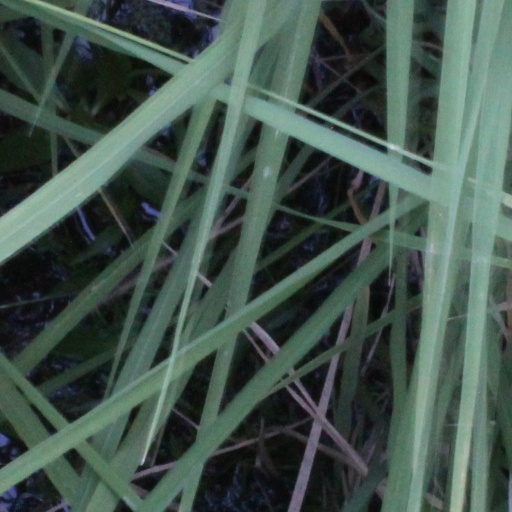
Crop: rice